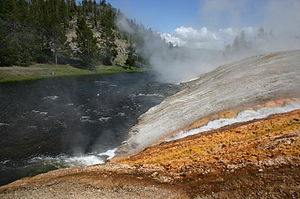
Firehole River / Badning
Varmt vand fra Excelsior Geyser ledes ud i Firehole River
Firehole River er en af Madison Rivers to vigtige bifloder. Den udspringer i Madison Lake i 2.500 meters højde i Rocky Mountains i Wyoming, USA. Ved Madison Junction mødes den med Gibbon River og de to danner Madison River.